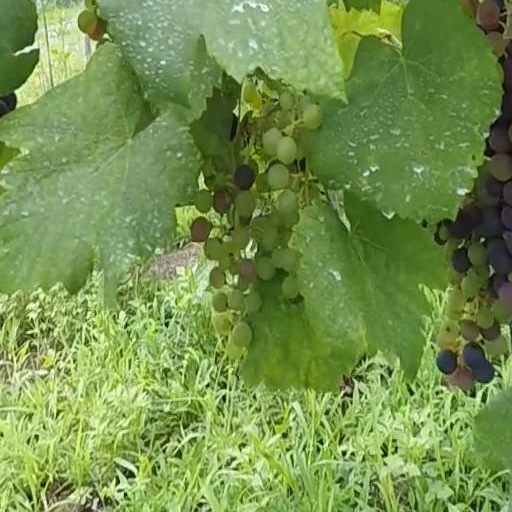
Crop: grape